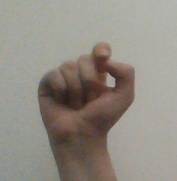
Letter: fa